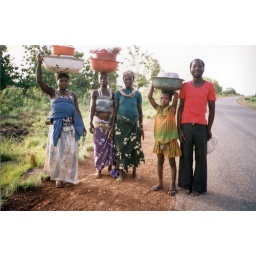
Togolese women and girl balancing pots on their heads by the side of the road.Togo, West Africa